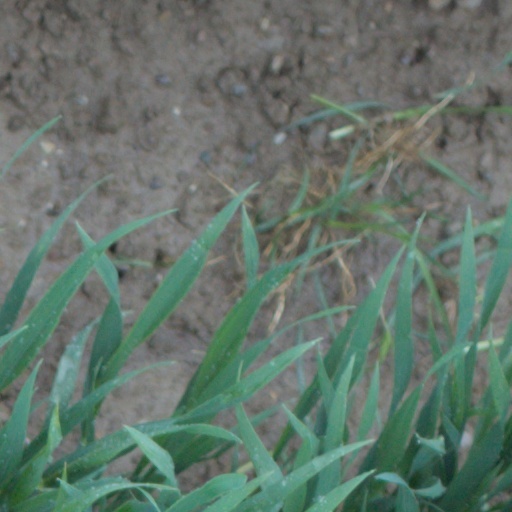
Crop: wheat